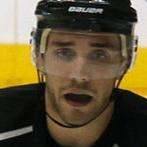
Age: 25